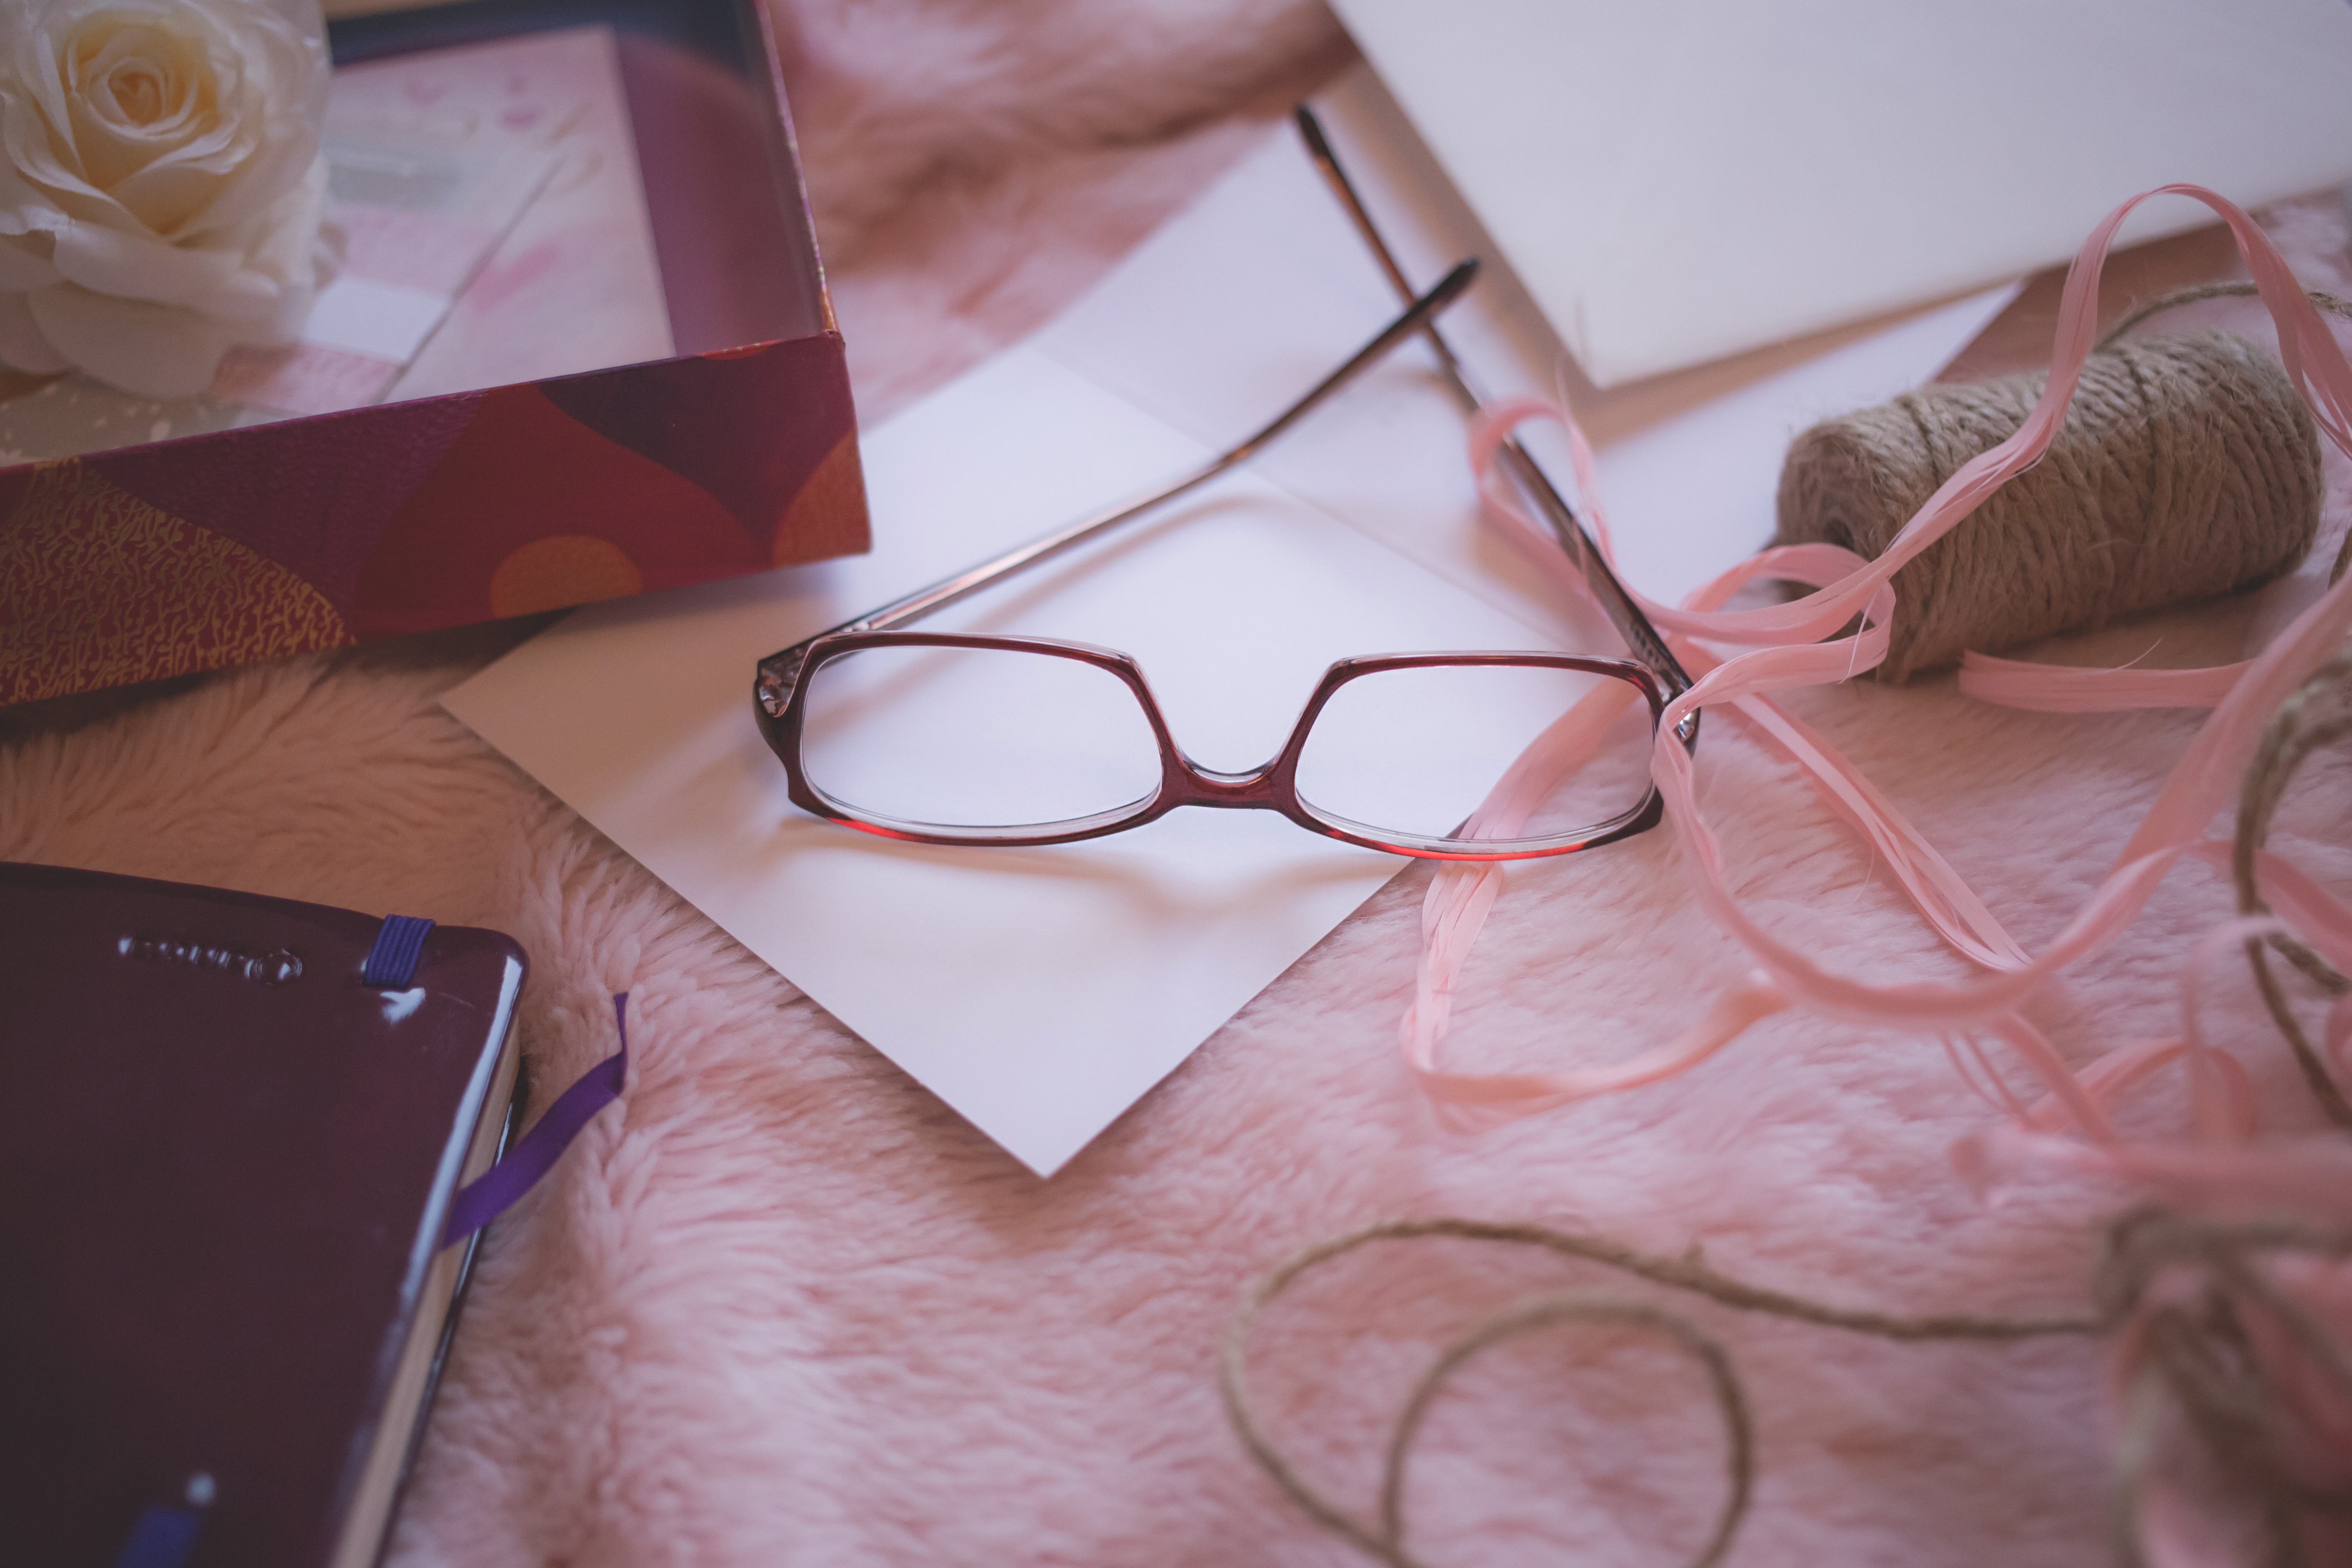
work, hand, book, flower, color, brown, fashion, box, pink, paper, blanket, yarn, envelope, project, indoors, sunglasses, eye, glasses, straw, eyewear, organ, arts and crafts, vision care